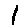
Label: 1